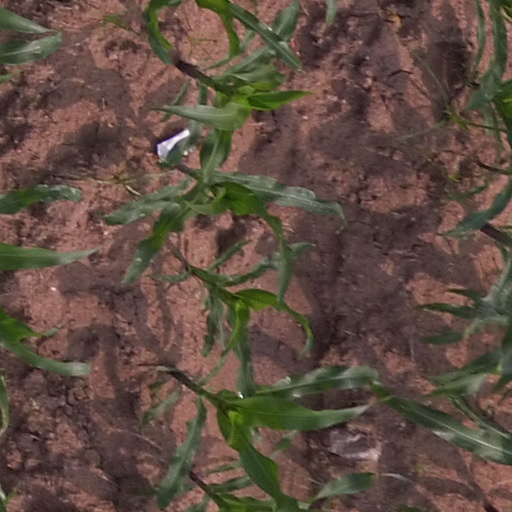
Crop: maize; corn